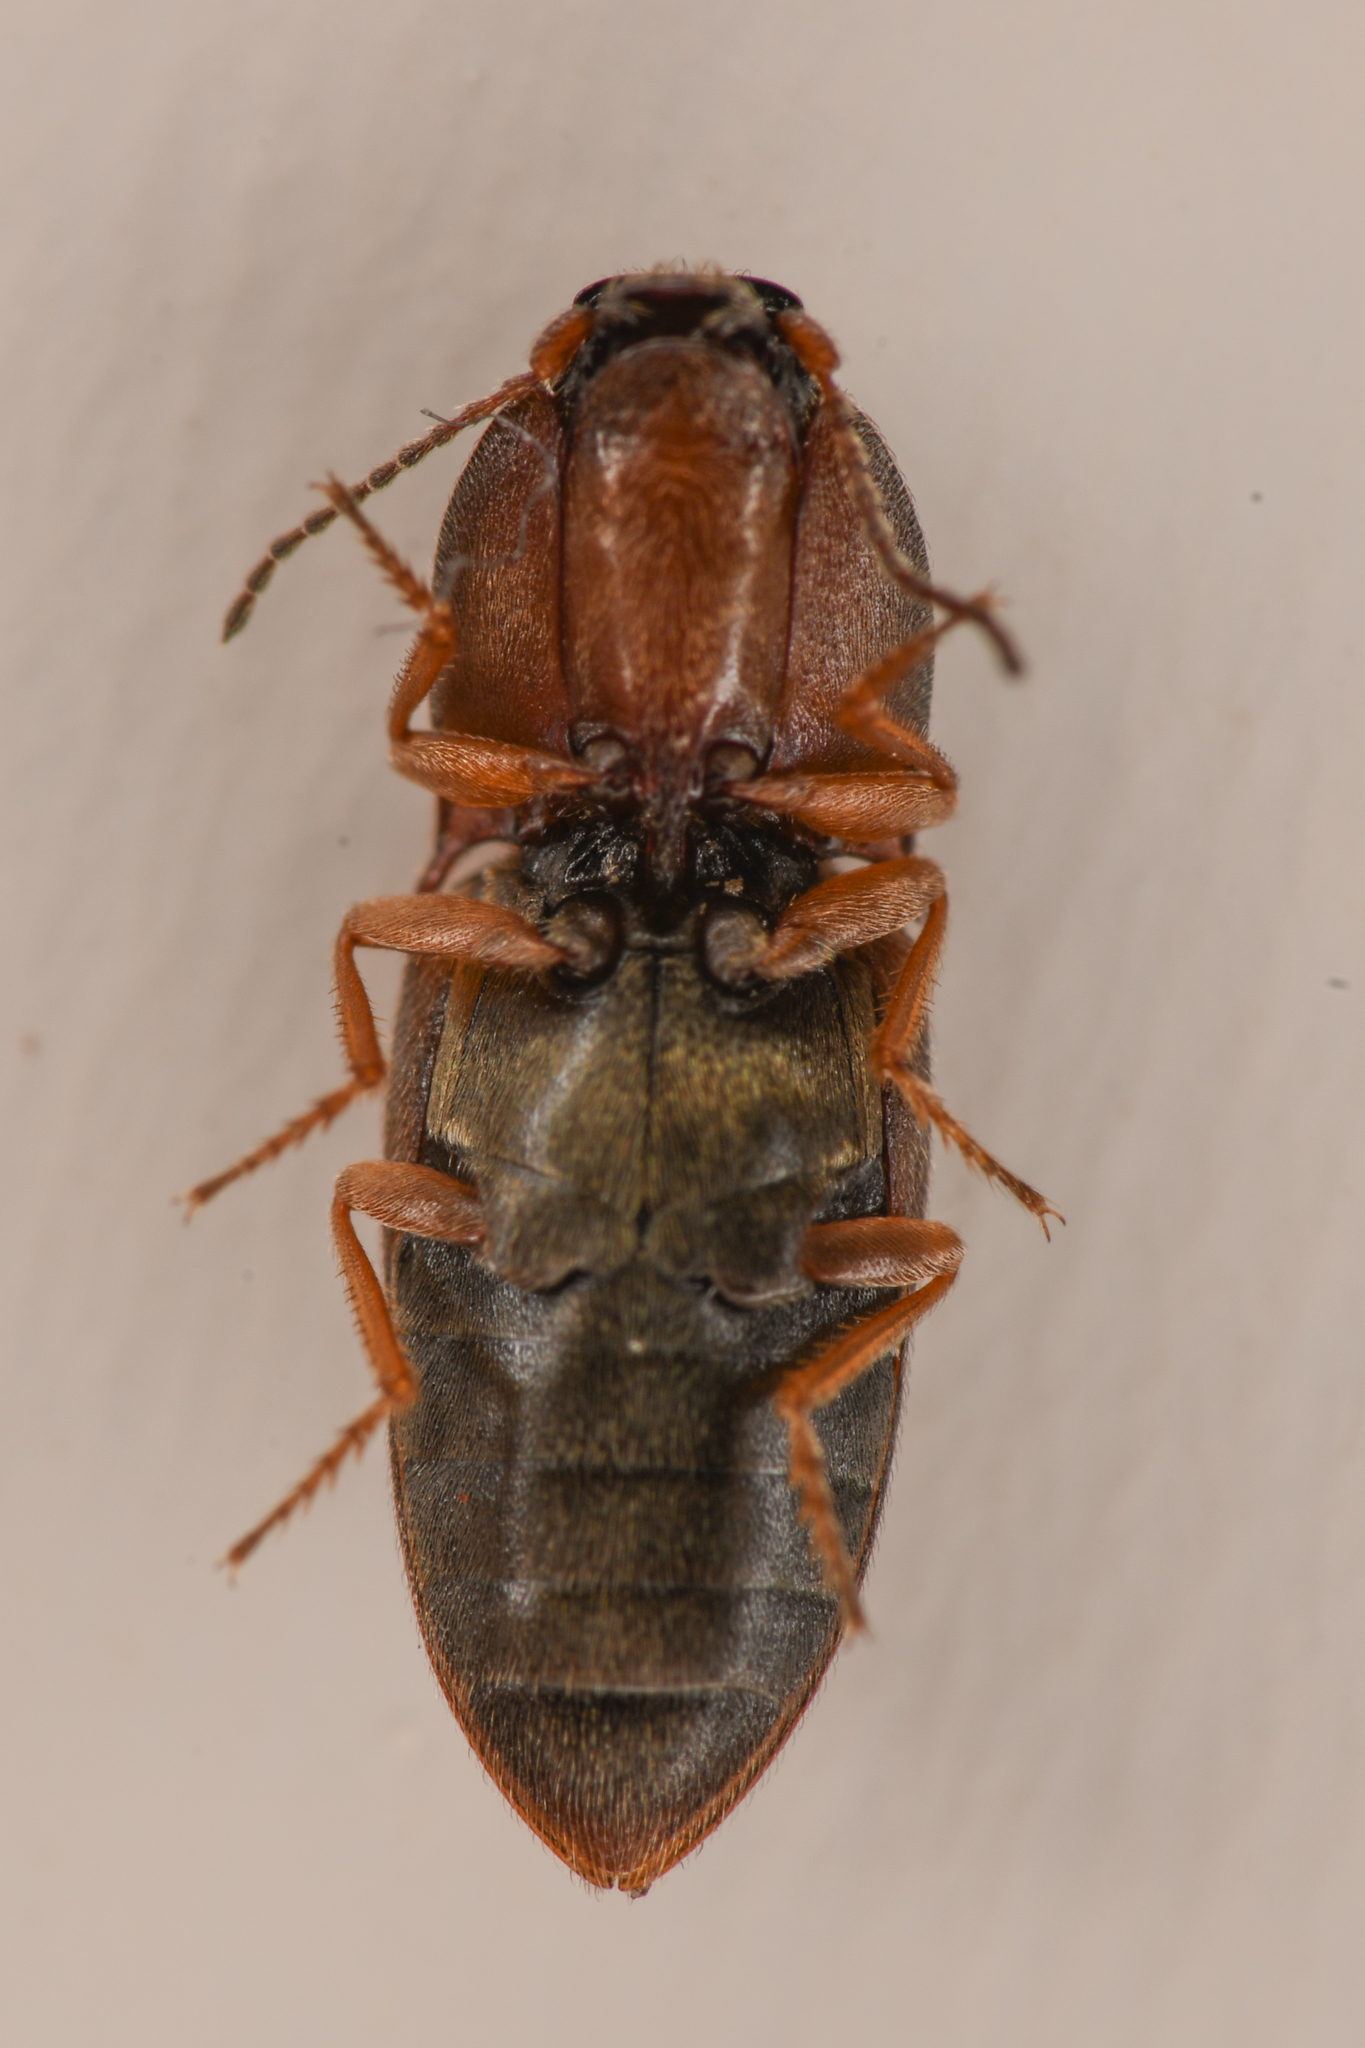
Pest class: clickbeetles_wireworms